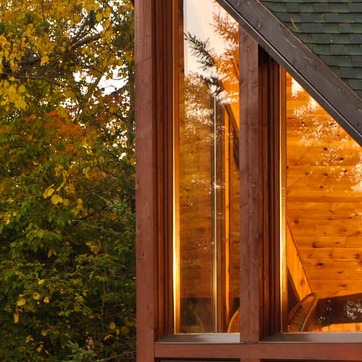
Material: glass